Bavarian BB II

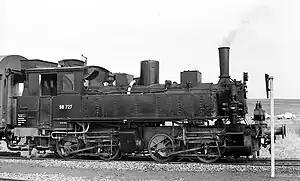
DRG 98 727 in Sonderhofen, March 1973

The Bavarian Class BB II engines were Mallet type, saturated steam locomotives in the service of the Royal Bavarian State Railways ("Königlich Bayerische Staats-Eisenbahnen").